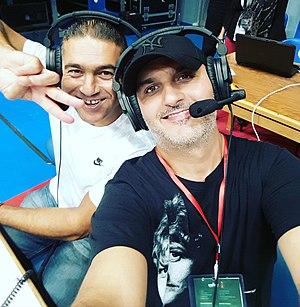
Rabii bhouri lors de la finale de l’Afrobasket 2017 avec l’ex international outail aouij comme consultant
Rabii Bhouri, né le 12 novembre 1975 à Lille, est un journaliste sportif tunisien officiant à la télévision nationale tunisienne. Il est commentateur de basket-ball, reporter, producteur et animateur de télévision.